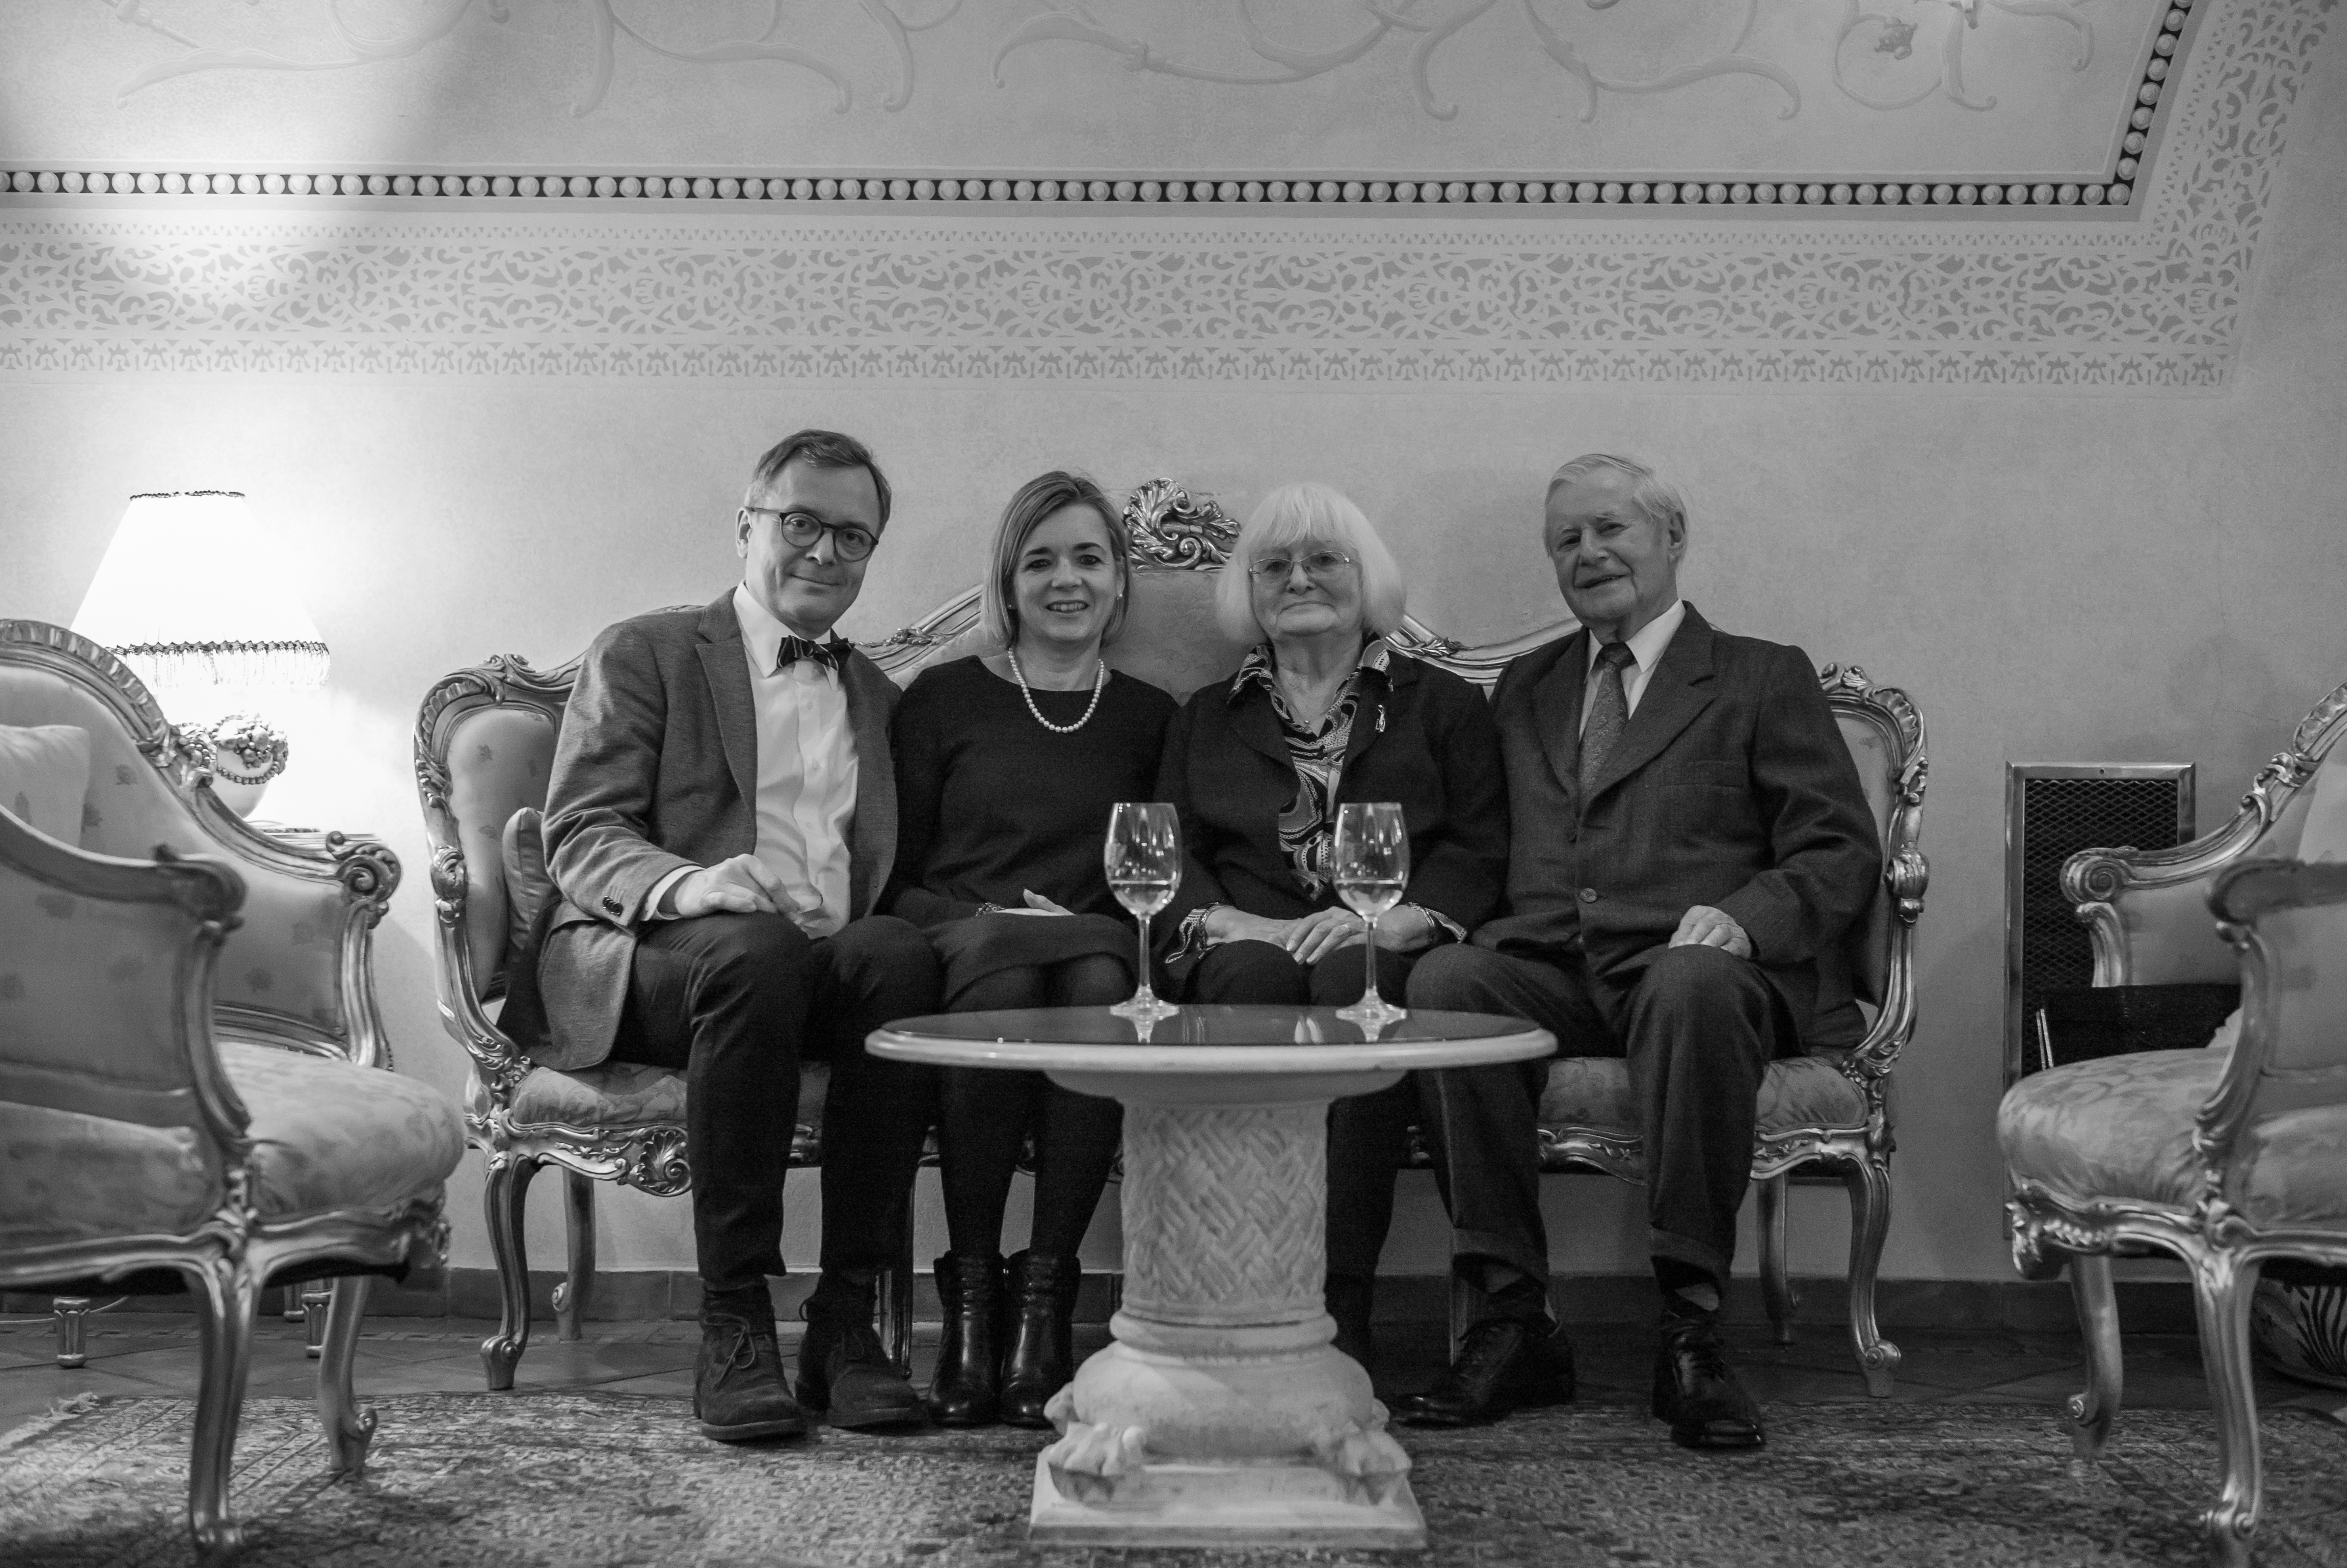
light, black and white, people, white, night, photography, europe, portrait, prague, black, monochrome, bw, family, indoors, grand, m, hotel, photograph, 50, history, republic, lobby, leica, 240, summilux, czech, bohemia, praha, available, alchymist, monochrome photography, social group